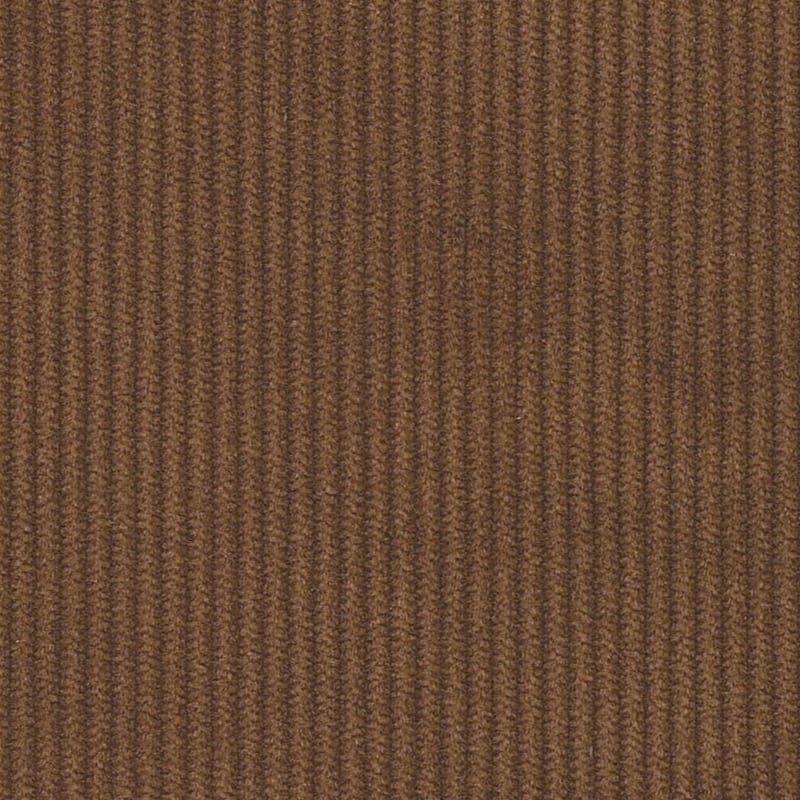
1824401 | Corduroys & Moleskin
Design: Lines | Color: Cigar 11 | Composition: 98% Cotton, 2% Stretch | Weight: 340gm 11oz
Brand: Holland & Sherry
Category: Apparel & Accessories